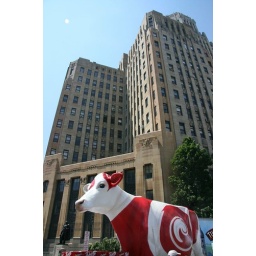
Buffalo NY - Turkey Hill's giant red cow in Buffalo New York at Taste of Buffalo